Cipriana Álvarez Durán

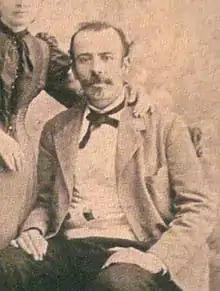
Duran's son, Demofilo

Generations of Durán's family had been interested in the local culture and folklore. This is said to be rooted in the family's nationalism based on "determinism-guided Romanticism". Particularly, her uncle, Agustín Durán, was a major influence in her interest in popular culture and ballads. Among her notable achievements began when she stayed for a long period with her relatives in Llerena, a city experiencing a decline. It is claimed that folklore played an important part in its revival and Durán played a crucial role in this development. Durán along with members of the intellectual elite such as Hernandez de Soto, began collecting popular culture from Llerena's inhabitants. Farmers, laborers, gardeners, and even children served as her sources for works that eventually became part of regenerationist initiatives that encouraged progress, education, literature, arts, and knowledge of local history.